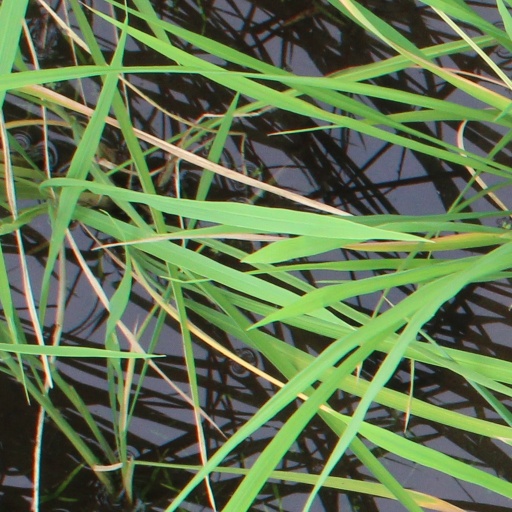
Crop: rice